Marco Peresani

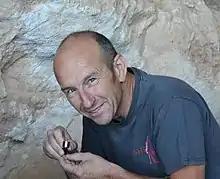
Marco Peresani

Marco Peresani (born 2 November 1963 in Udine) is an Italian prehistoric archaeologist, anthropologist, university professor and scientific communicator.